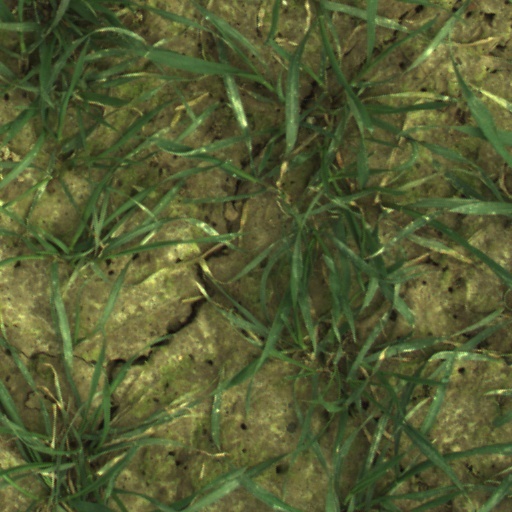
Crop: wheat